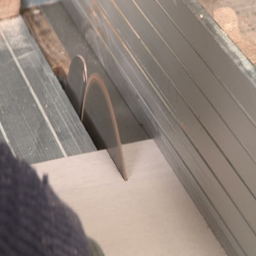
man cutting wood with a machine